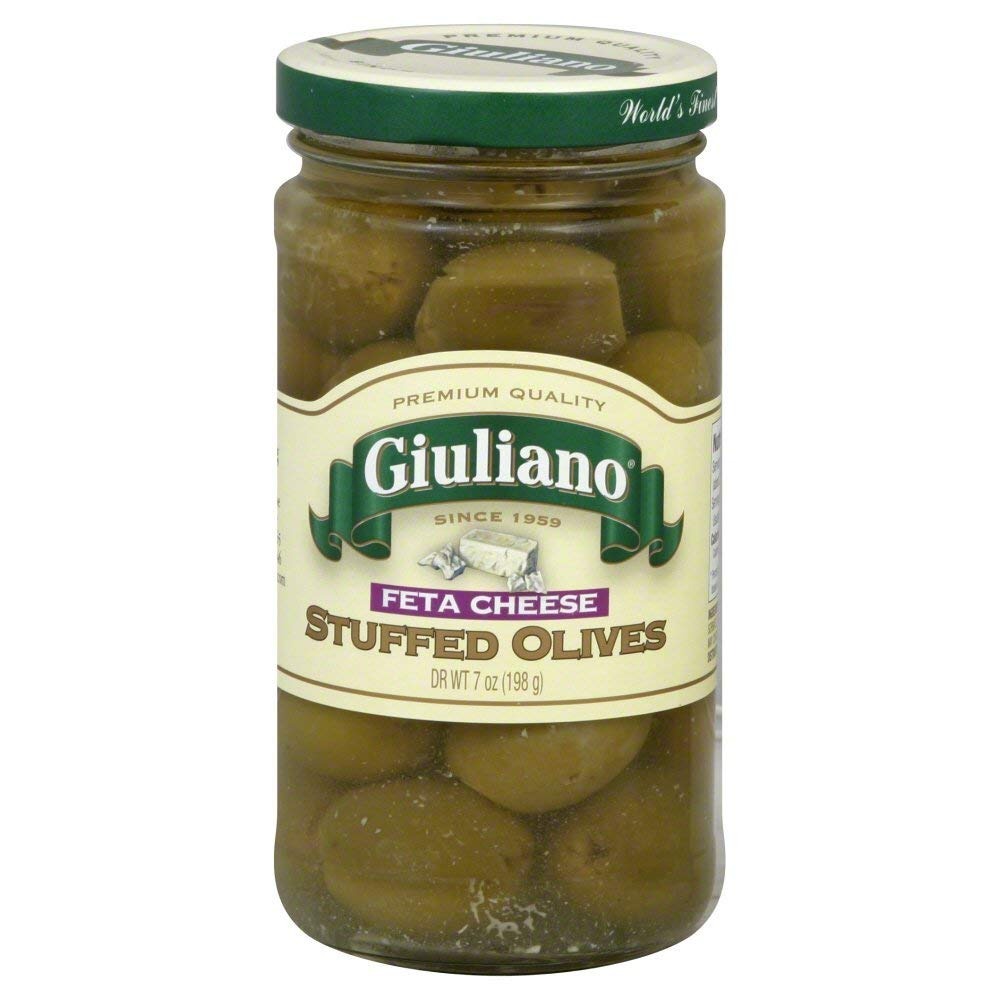
Item Name: Giulianos Feta Cheese Stuffed Olive, 7 Ounce - 6 per case.
Bullet Point 1: Product Type:Edible Oil Vegetable
Bullet Point 2: Model Number: 00608221
Bullet Point 3: Shelf Life: 712 Days
Bullet Point 4: Country Of Origin Is Italy
Value: 42.0
Unit: Fl Oz

Price: 68.99